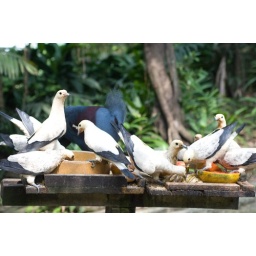
bird and butterflies in Kuala Lumpur